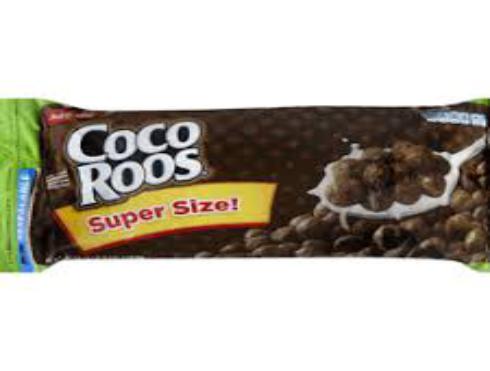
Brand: Coco Roos
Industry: Food